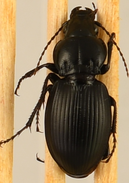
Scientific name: Cyclotrachelus torvus
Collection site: Northern Great Plains Research Laboratory NEON (NOGP), plot NOGP_007